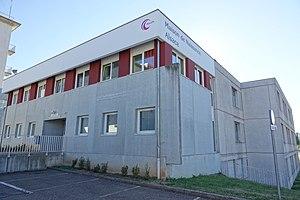
Manala au centre hospitalier de Sélestat (Bas-Rhin, France).